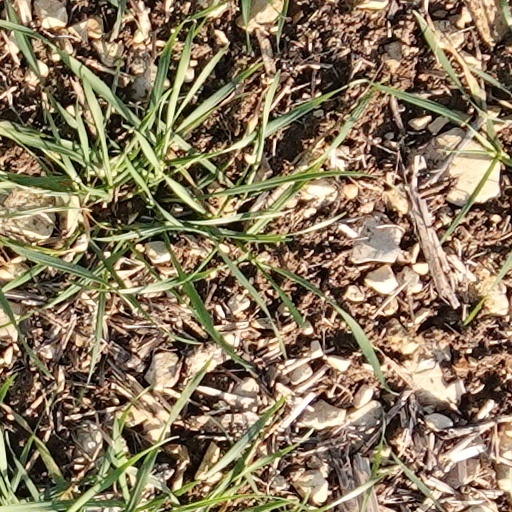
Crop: wheat